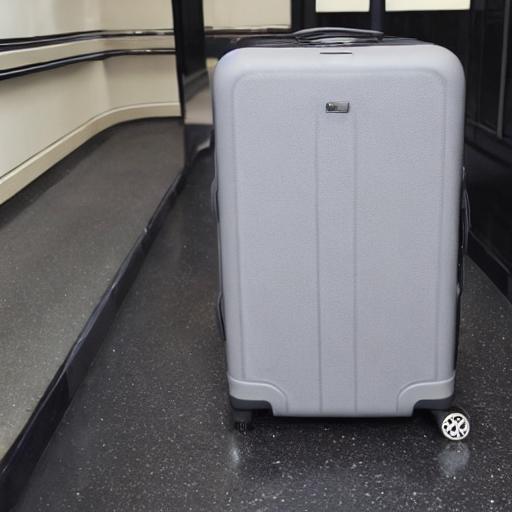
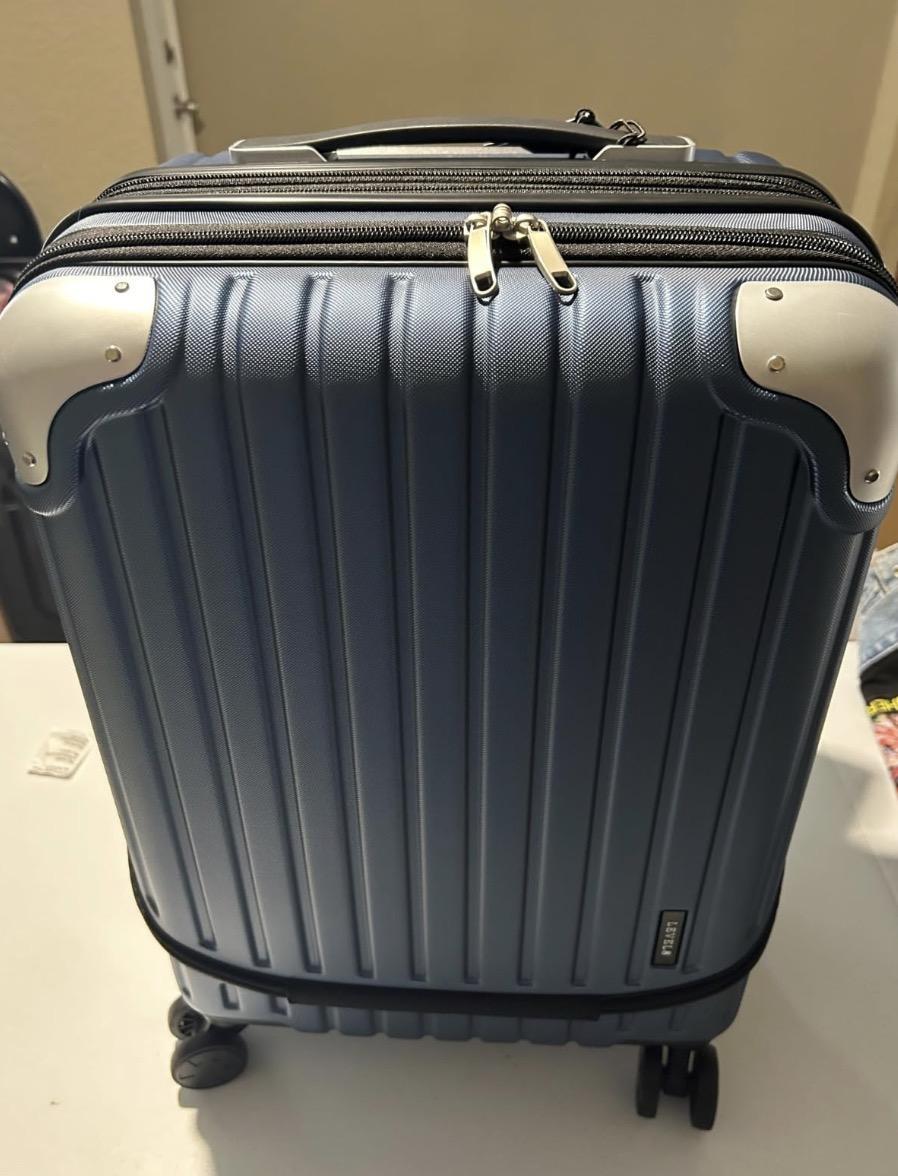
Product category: items_tea
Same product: no